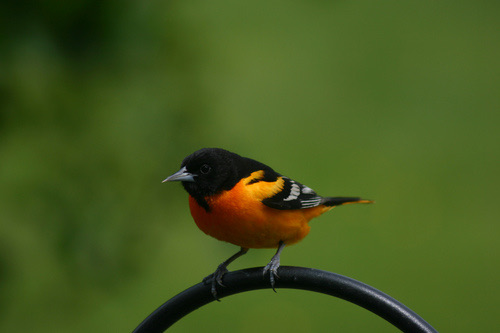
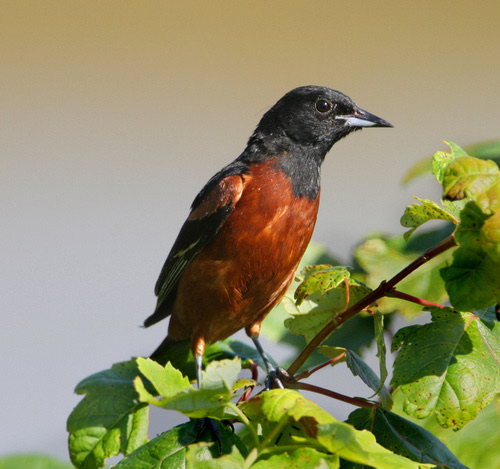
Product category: misc
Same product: yes